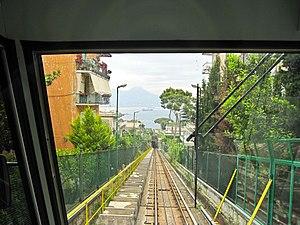
Le Funiculaire de Mergellina, est un funiculaire faisant partie du système de transport public de la ville de Naples, en Italie. Inauguré en 1931, le funiculaire de Mergellina Funiculaire est le quatrième et le plus récent des funiculaires de Naples.
Le transport hectométrique de Naples est un système automatisé de transport en commun qui se compose de quatre funiculaires qui relient la colline de Vomero au centre, trois ascenseurs à libre acces et quelques escaliers roulants extérieurs. Tous ces systèmes hectométriques sont exploités par ANM.